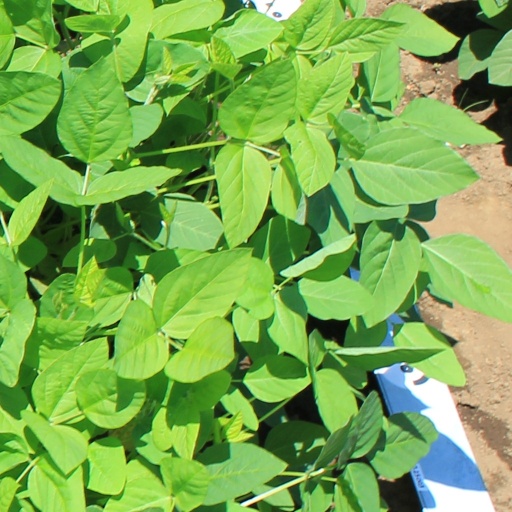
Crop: soybean